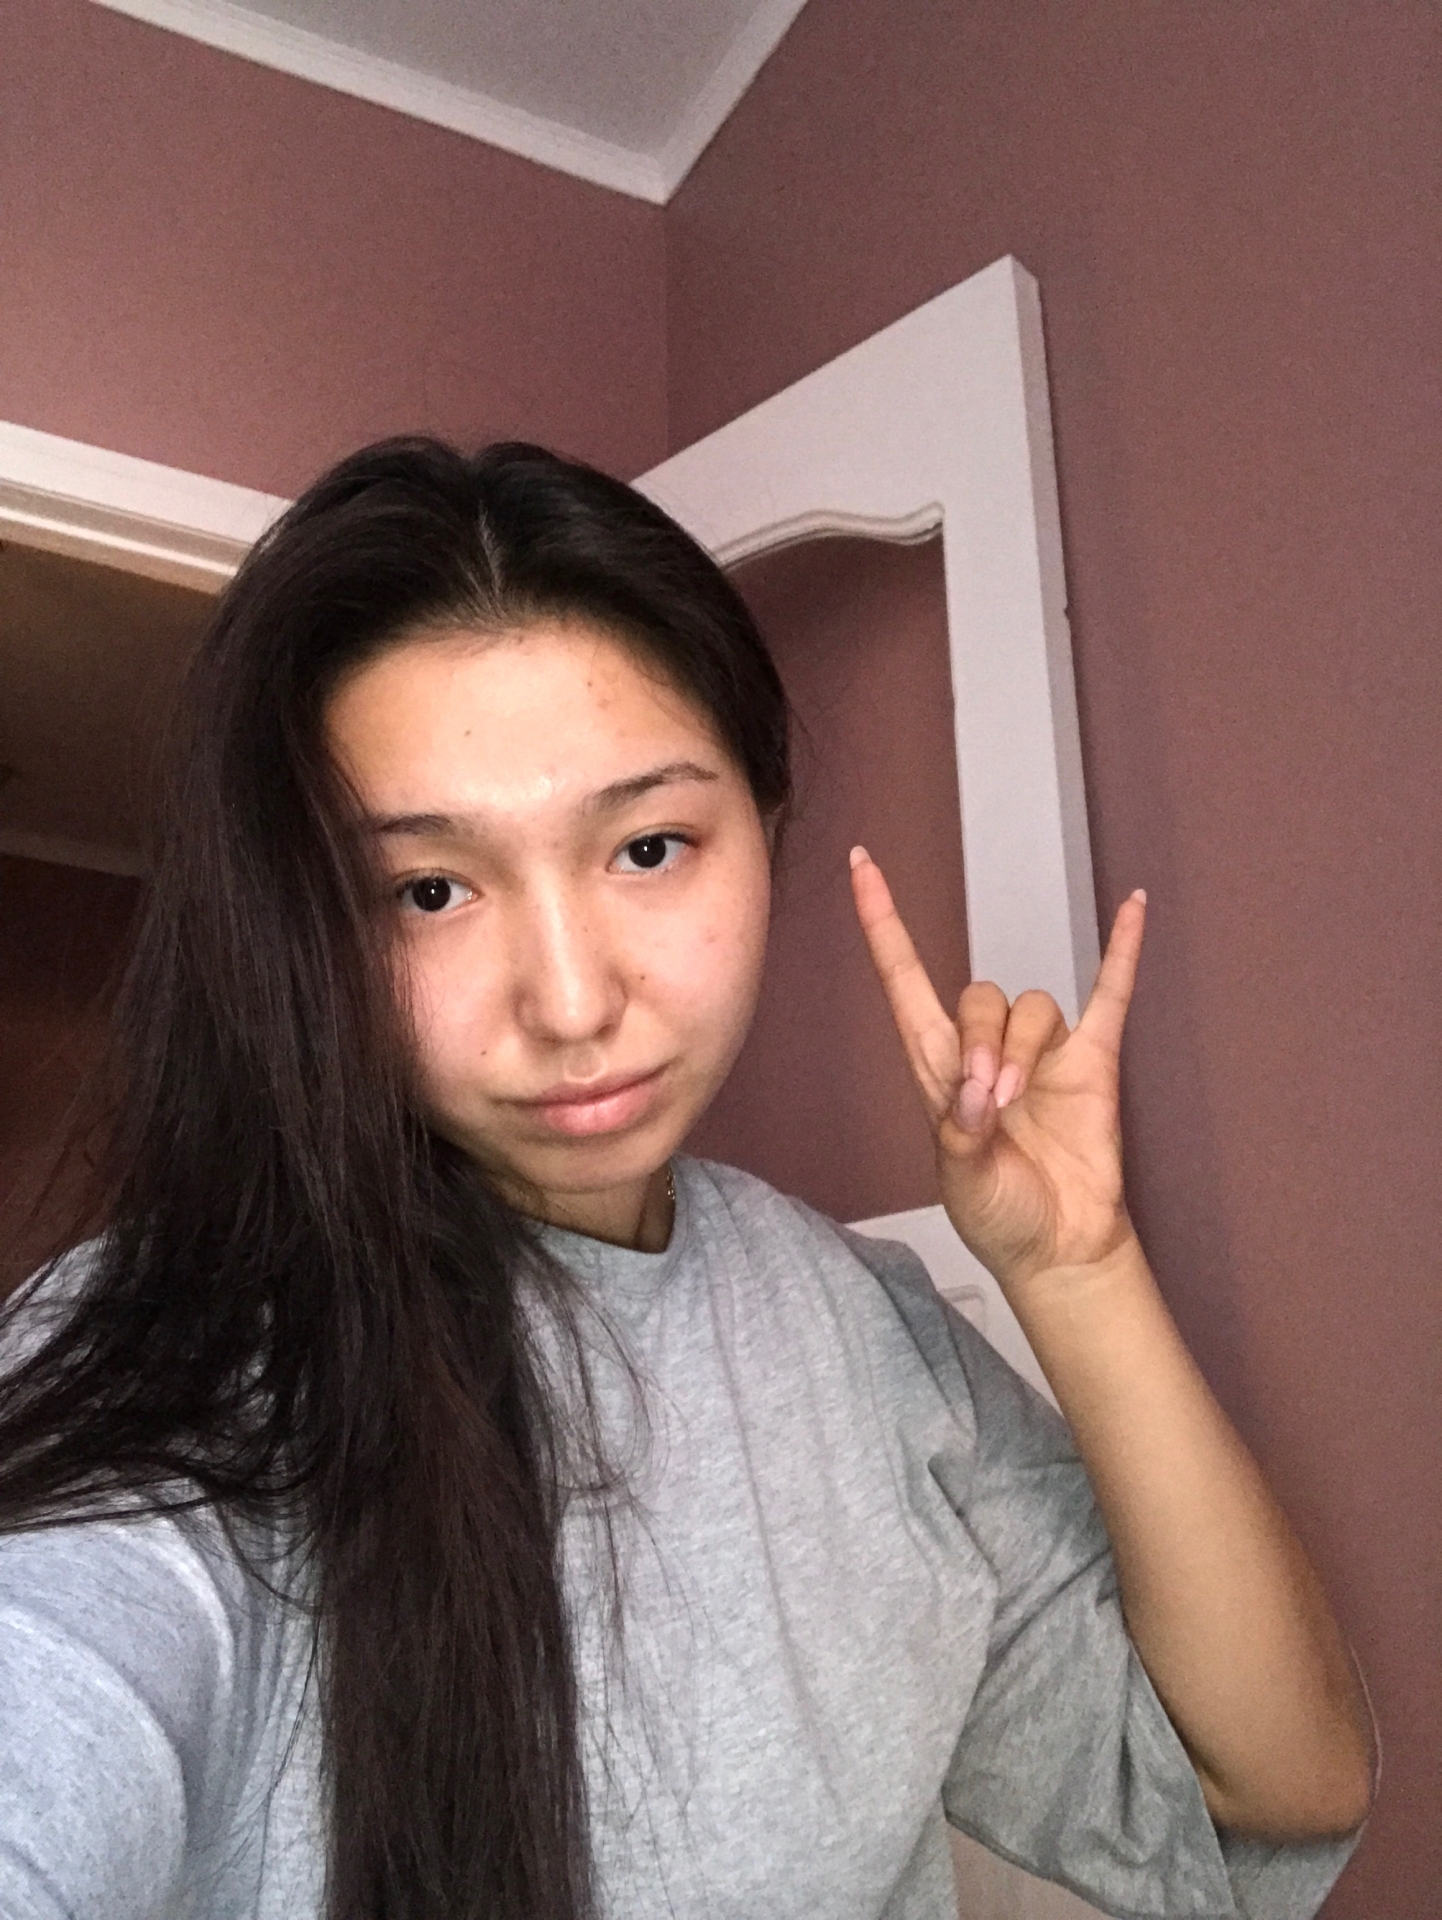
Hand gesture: rock